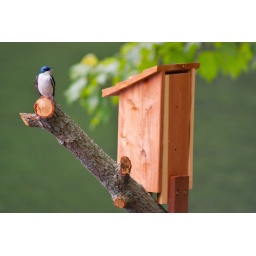
michigan tree swallow outside a home-made birdhouse by the lake